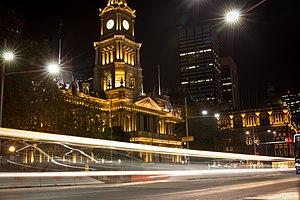
Sydney est la ville la plus peuplée d'Australie et du continent océanien, ainsi que la capitale de l'État de Nouvelle-Galles du Sud. Elle est située dans le Sud-Est du pays, sur les rives de la mer de Tasman. Avec une aire urbaine comprenant, en 2016, une population de 5,25 millions d'habitants sur près de 12 300 km², Sydney se place devant Melbourne et Brisbane pour ce qui est du nombre d'habitants. Ses habitants s'appellent les Sydneyites ou Sydneysiders en anglais et les Sydnéens en français.